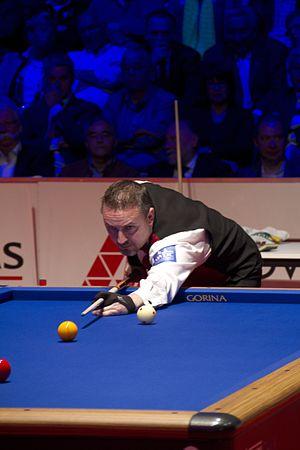
Le Championnat du monde de billard carambole 1 bande seniors était organisé par l'Union mondiale de billard.